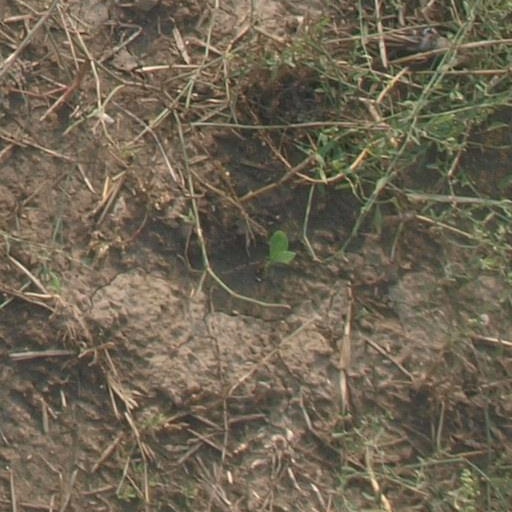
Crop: maize; corn